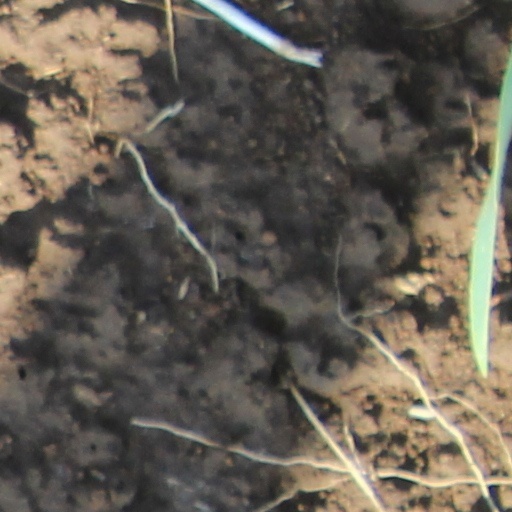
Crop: wheat